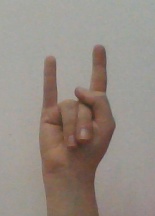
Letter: la